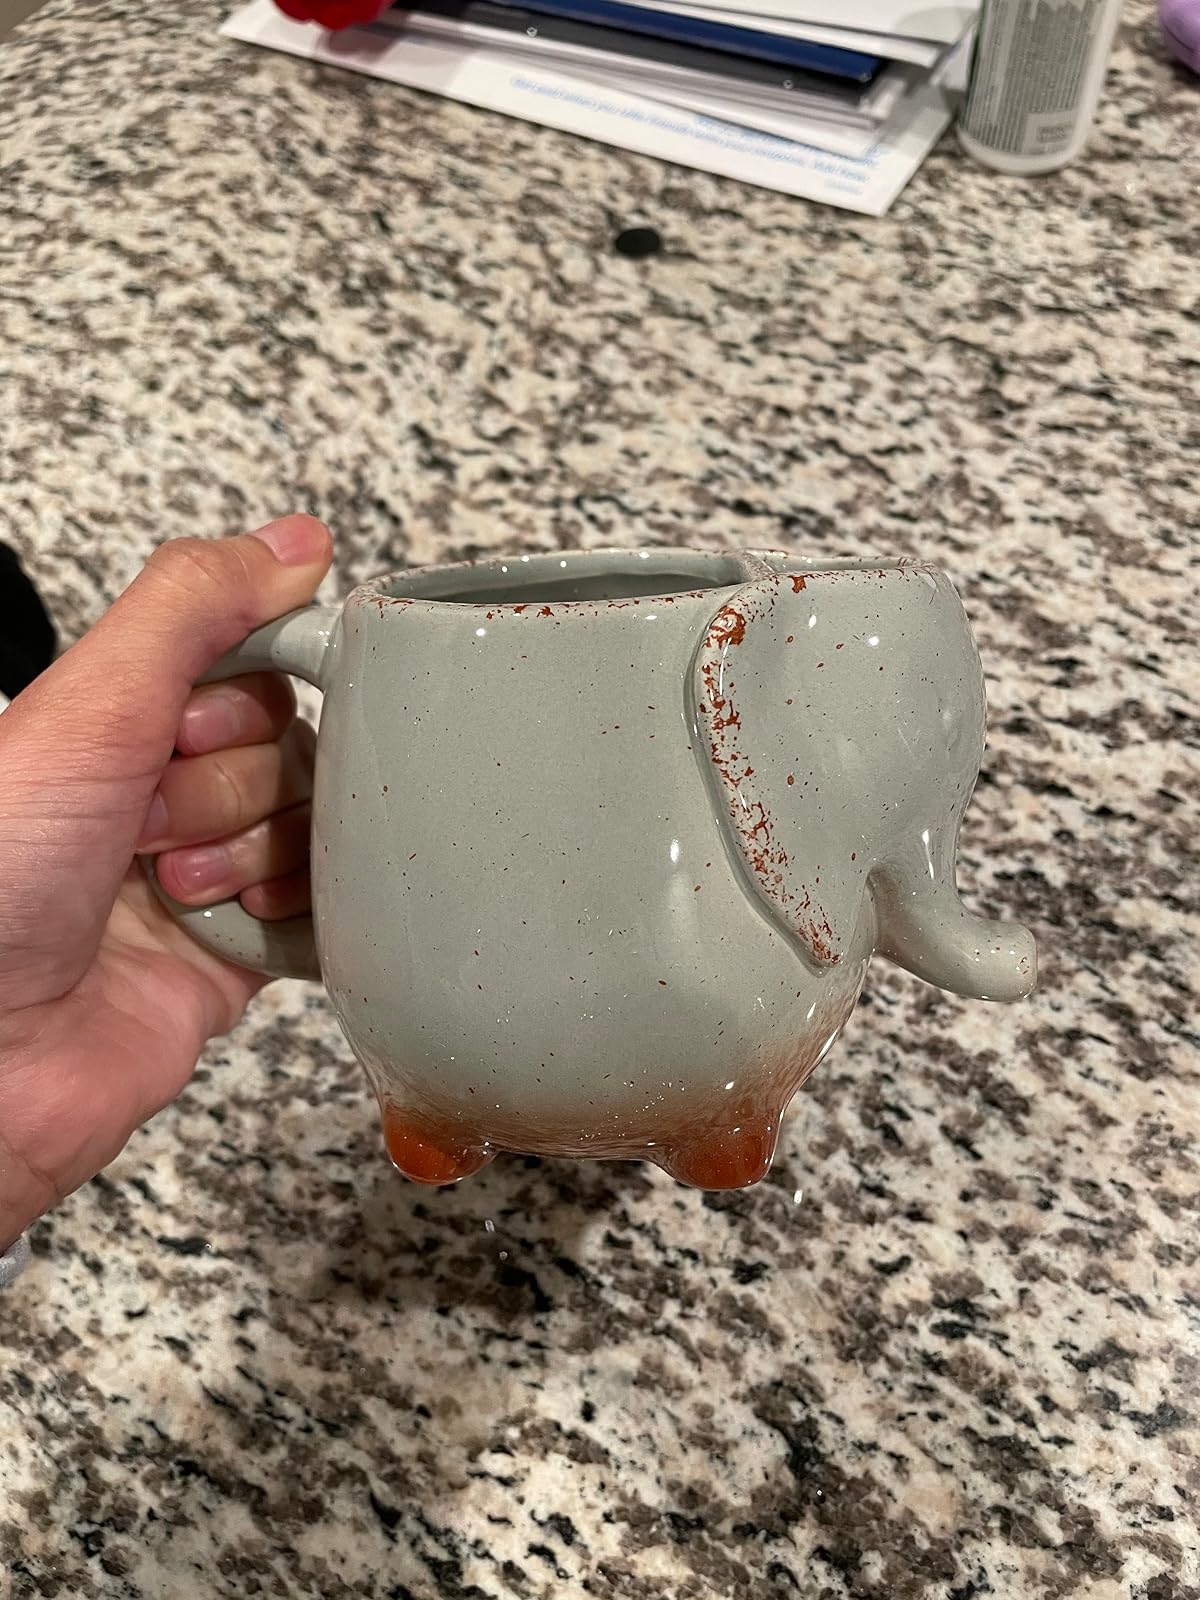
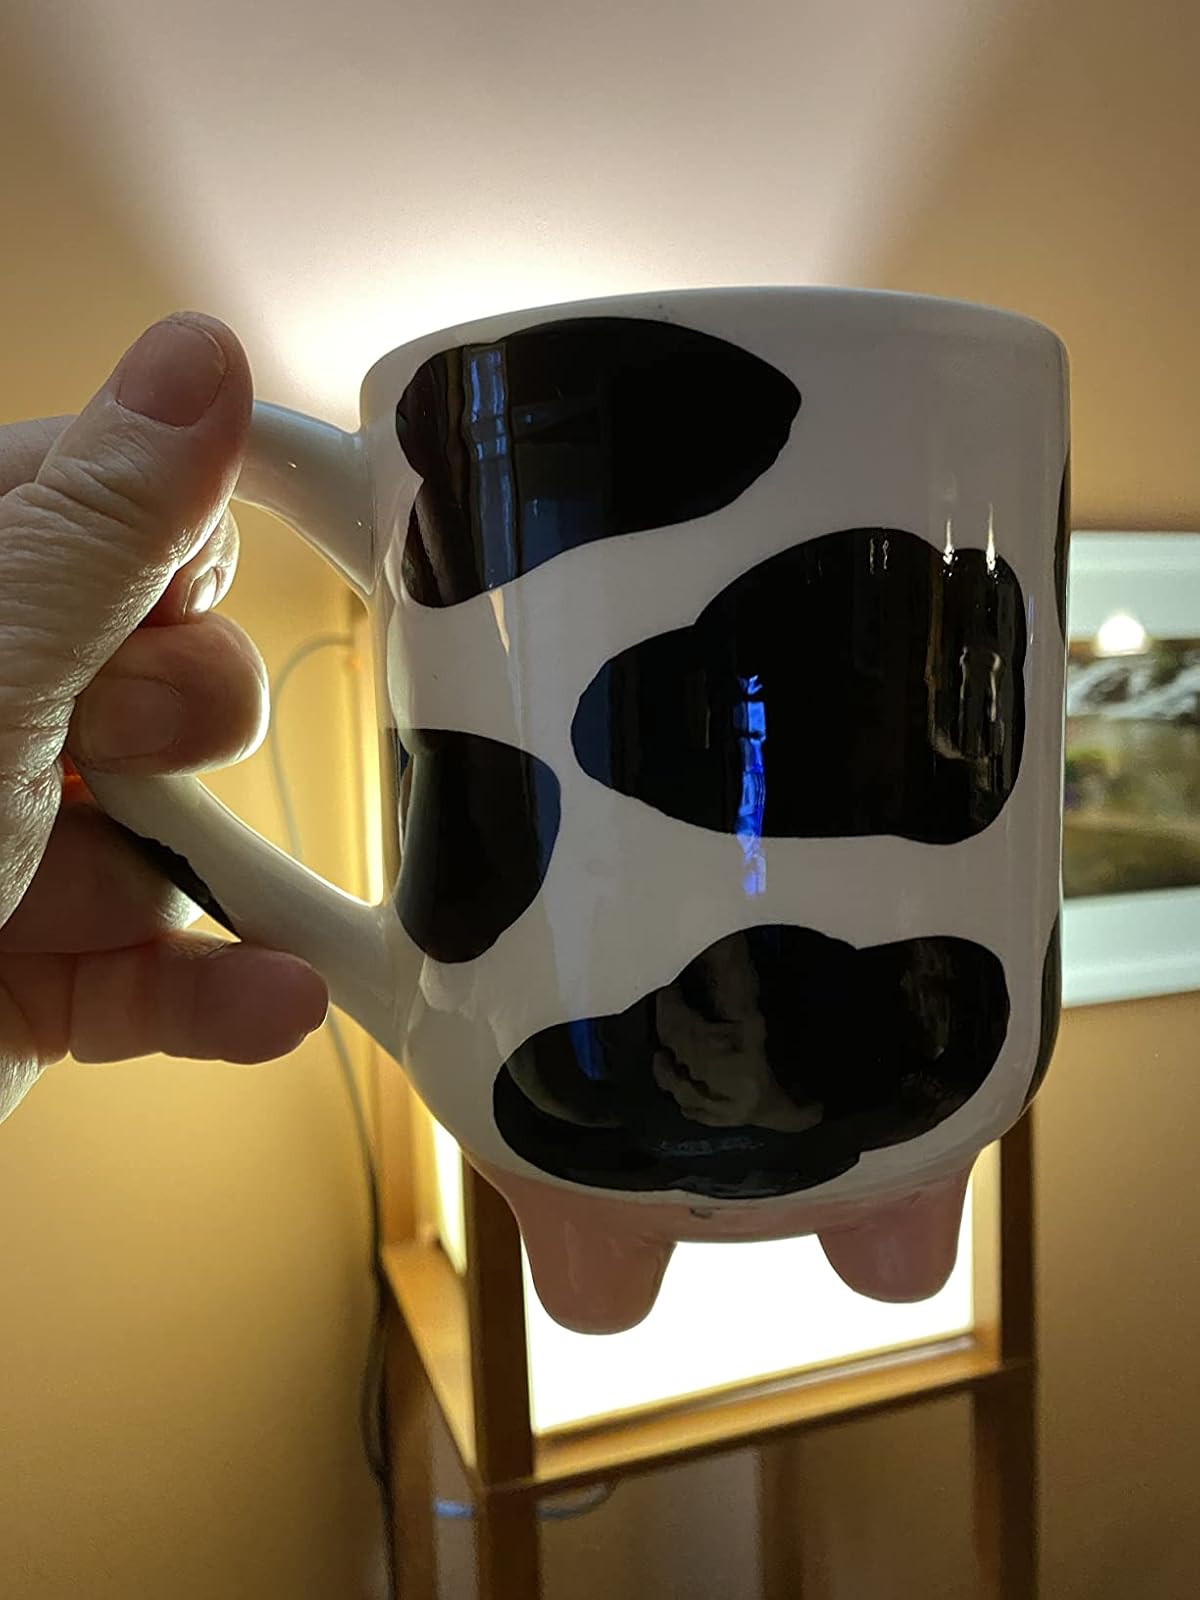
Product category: items_mug
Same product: no